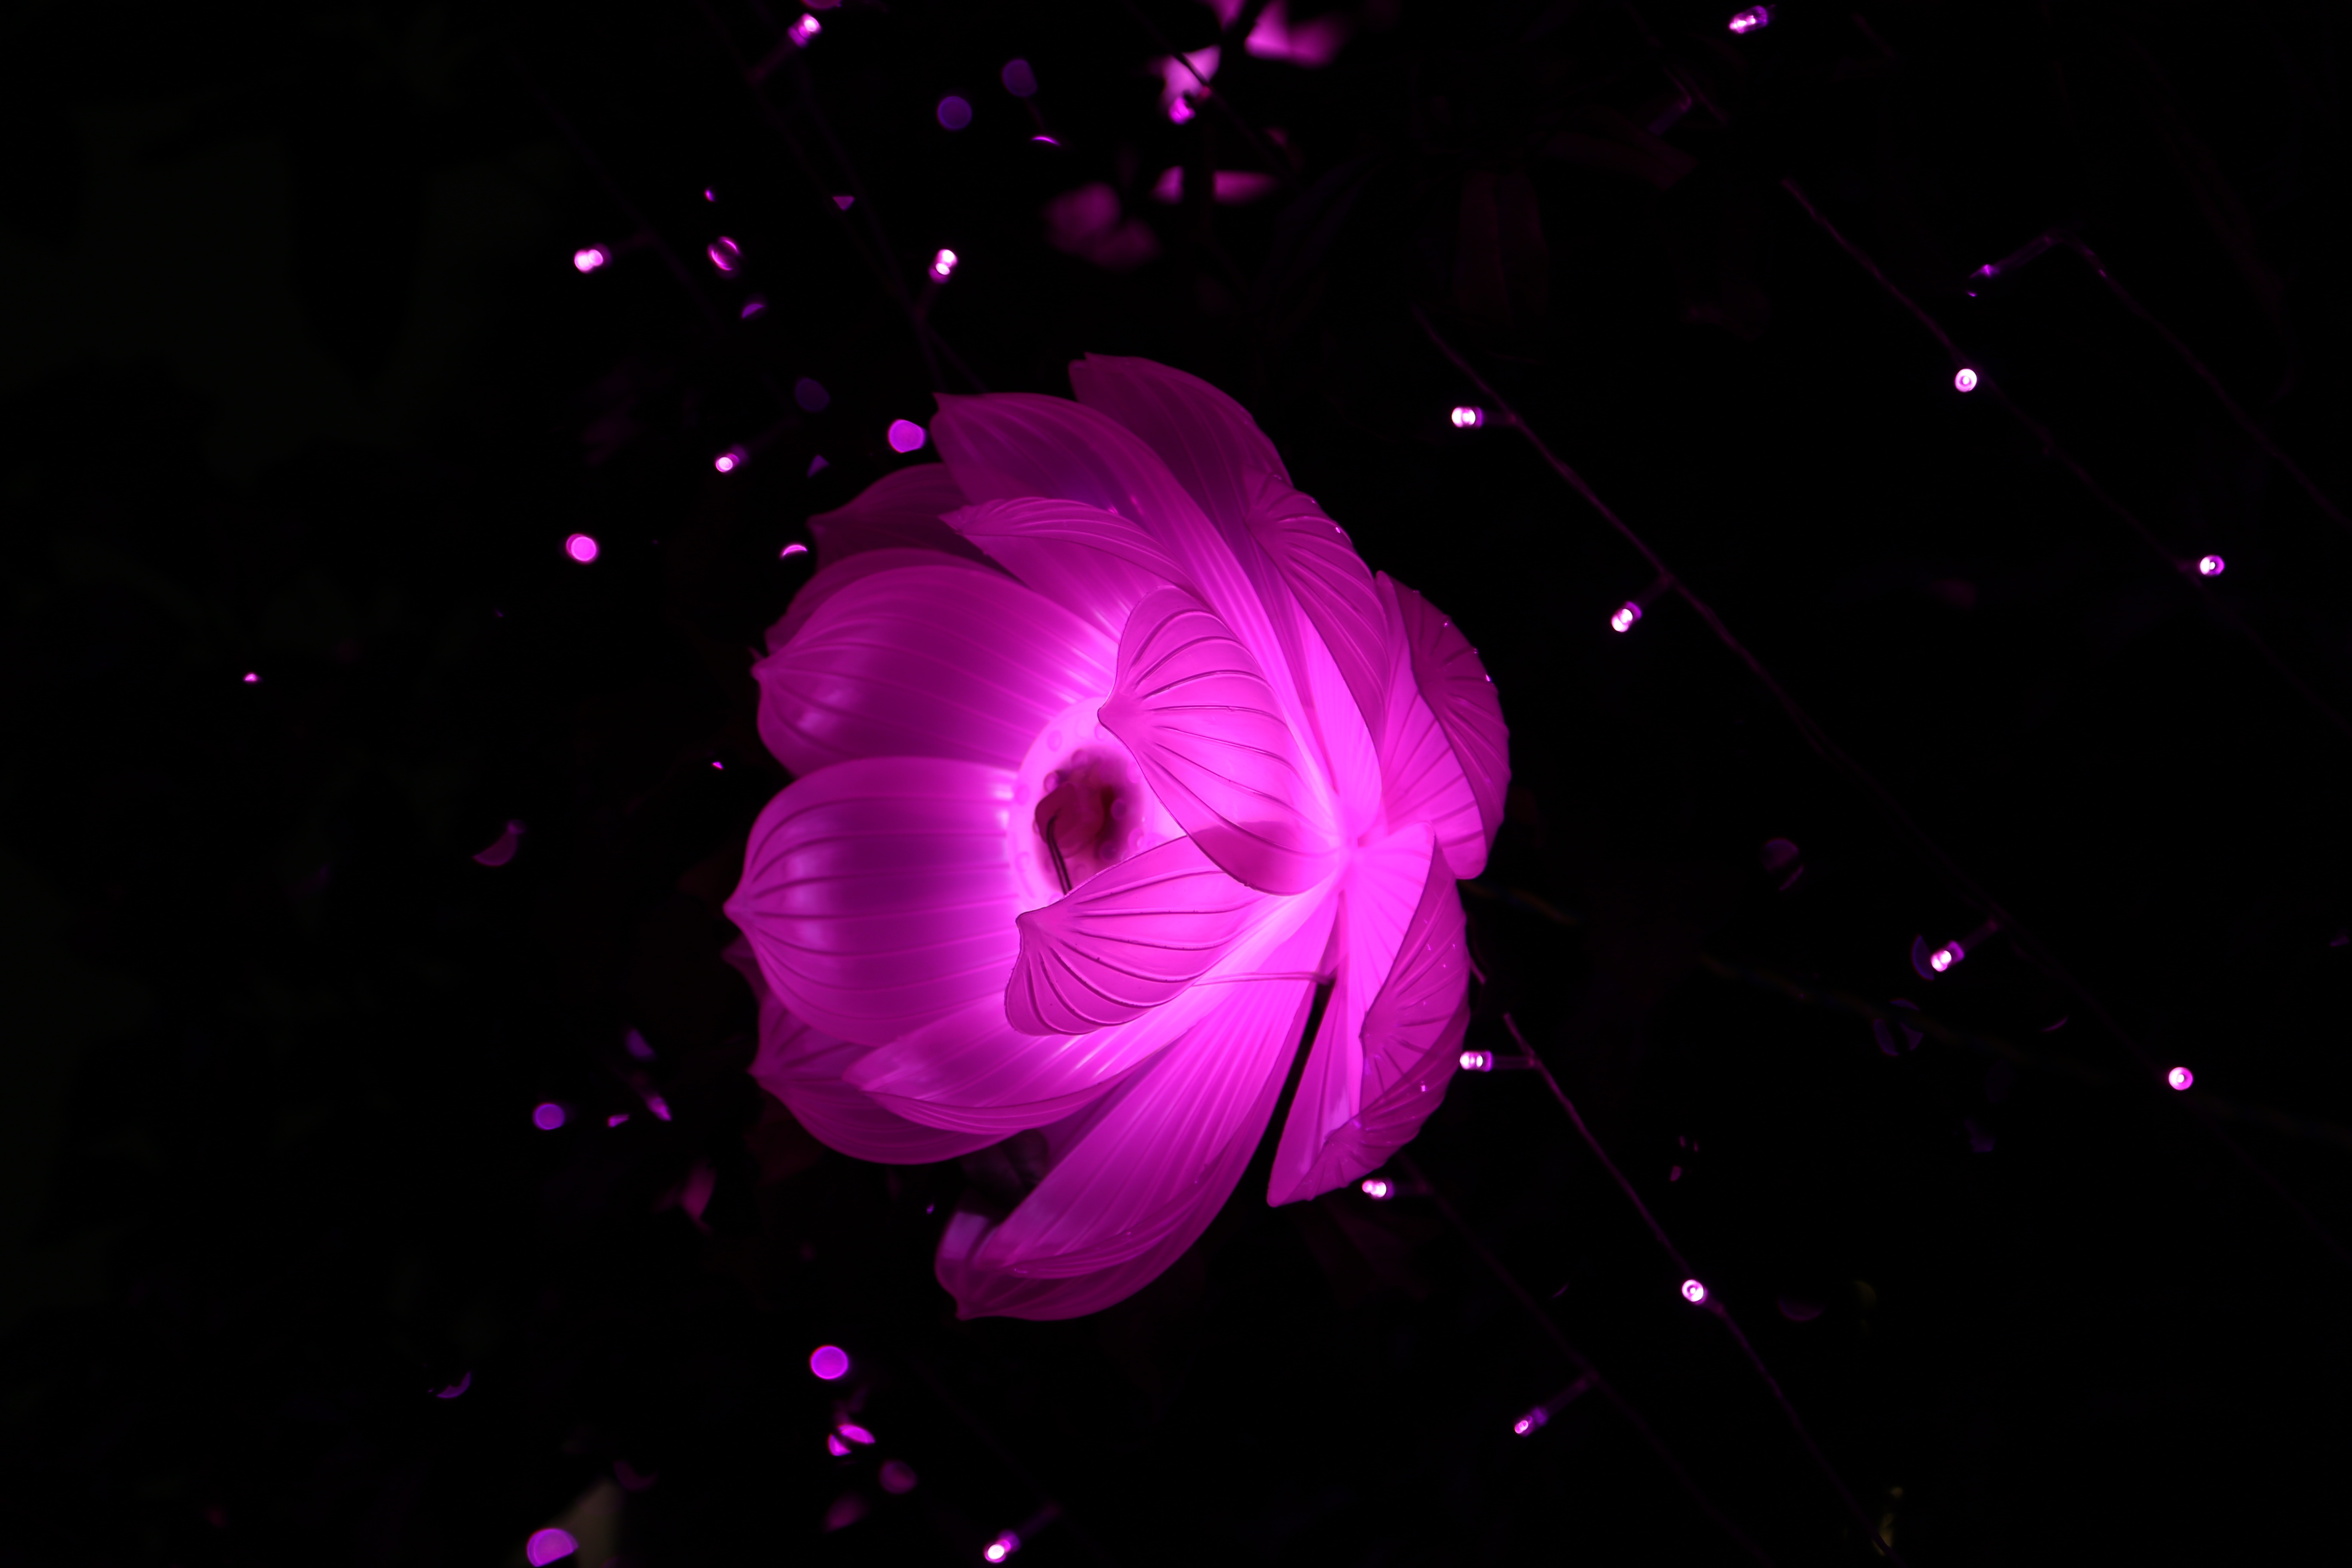
light, plant, night, flower, purple, petal, red, color, darkness, pink, dream, lotus, macro photography, flowering plant, land plant